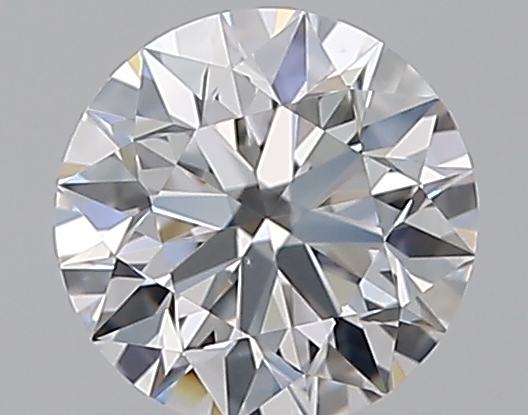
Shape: round
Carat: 0.51
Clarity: VS2
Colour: D
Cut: EX
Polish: EX
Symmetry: EX
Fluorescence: N
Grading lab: GIA
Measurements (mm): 5.11 x 5.13 x 3.2